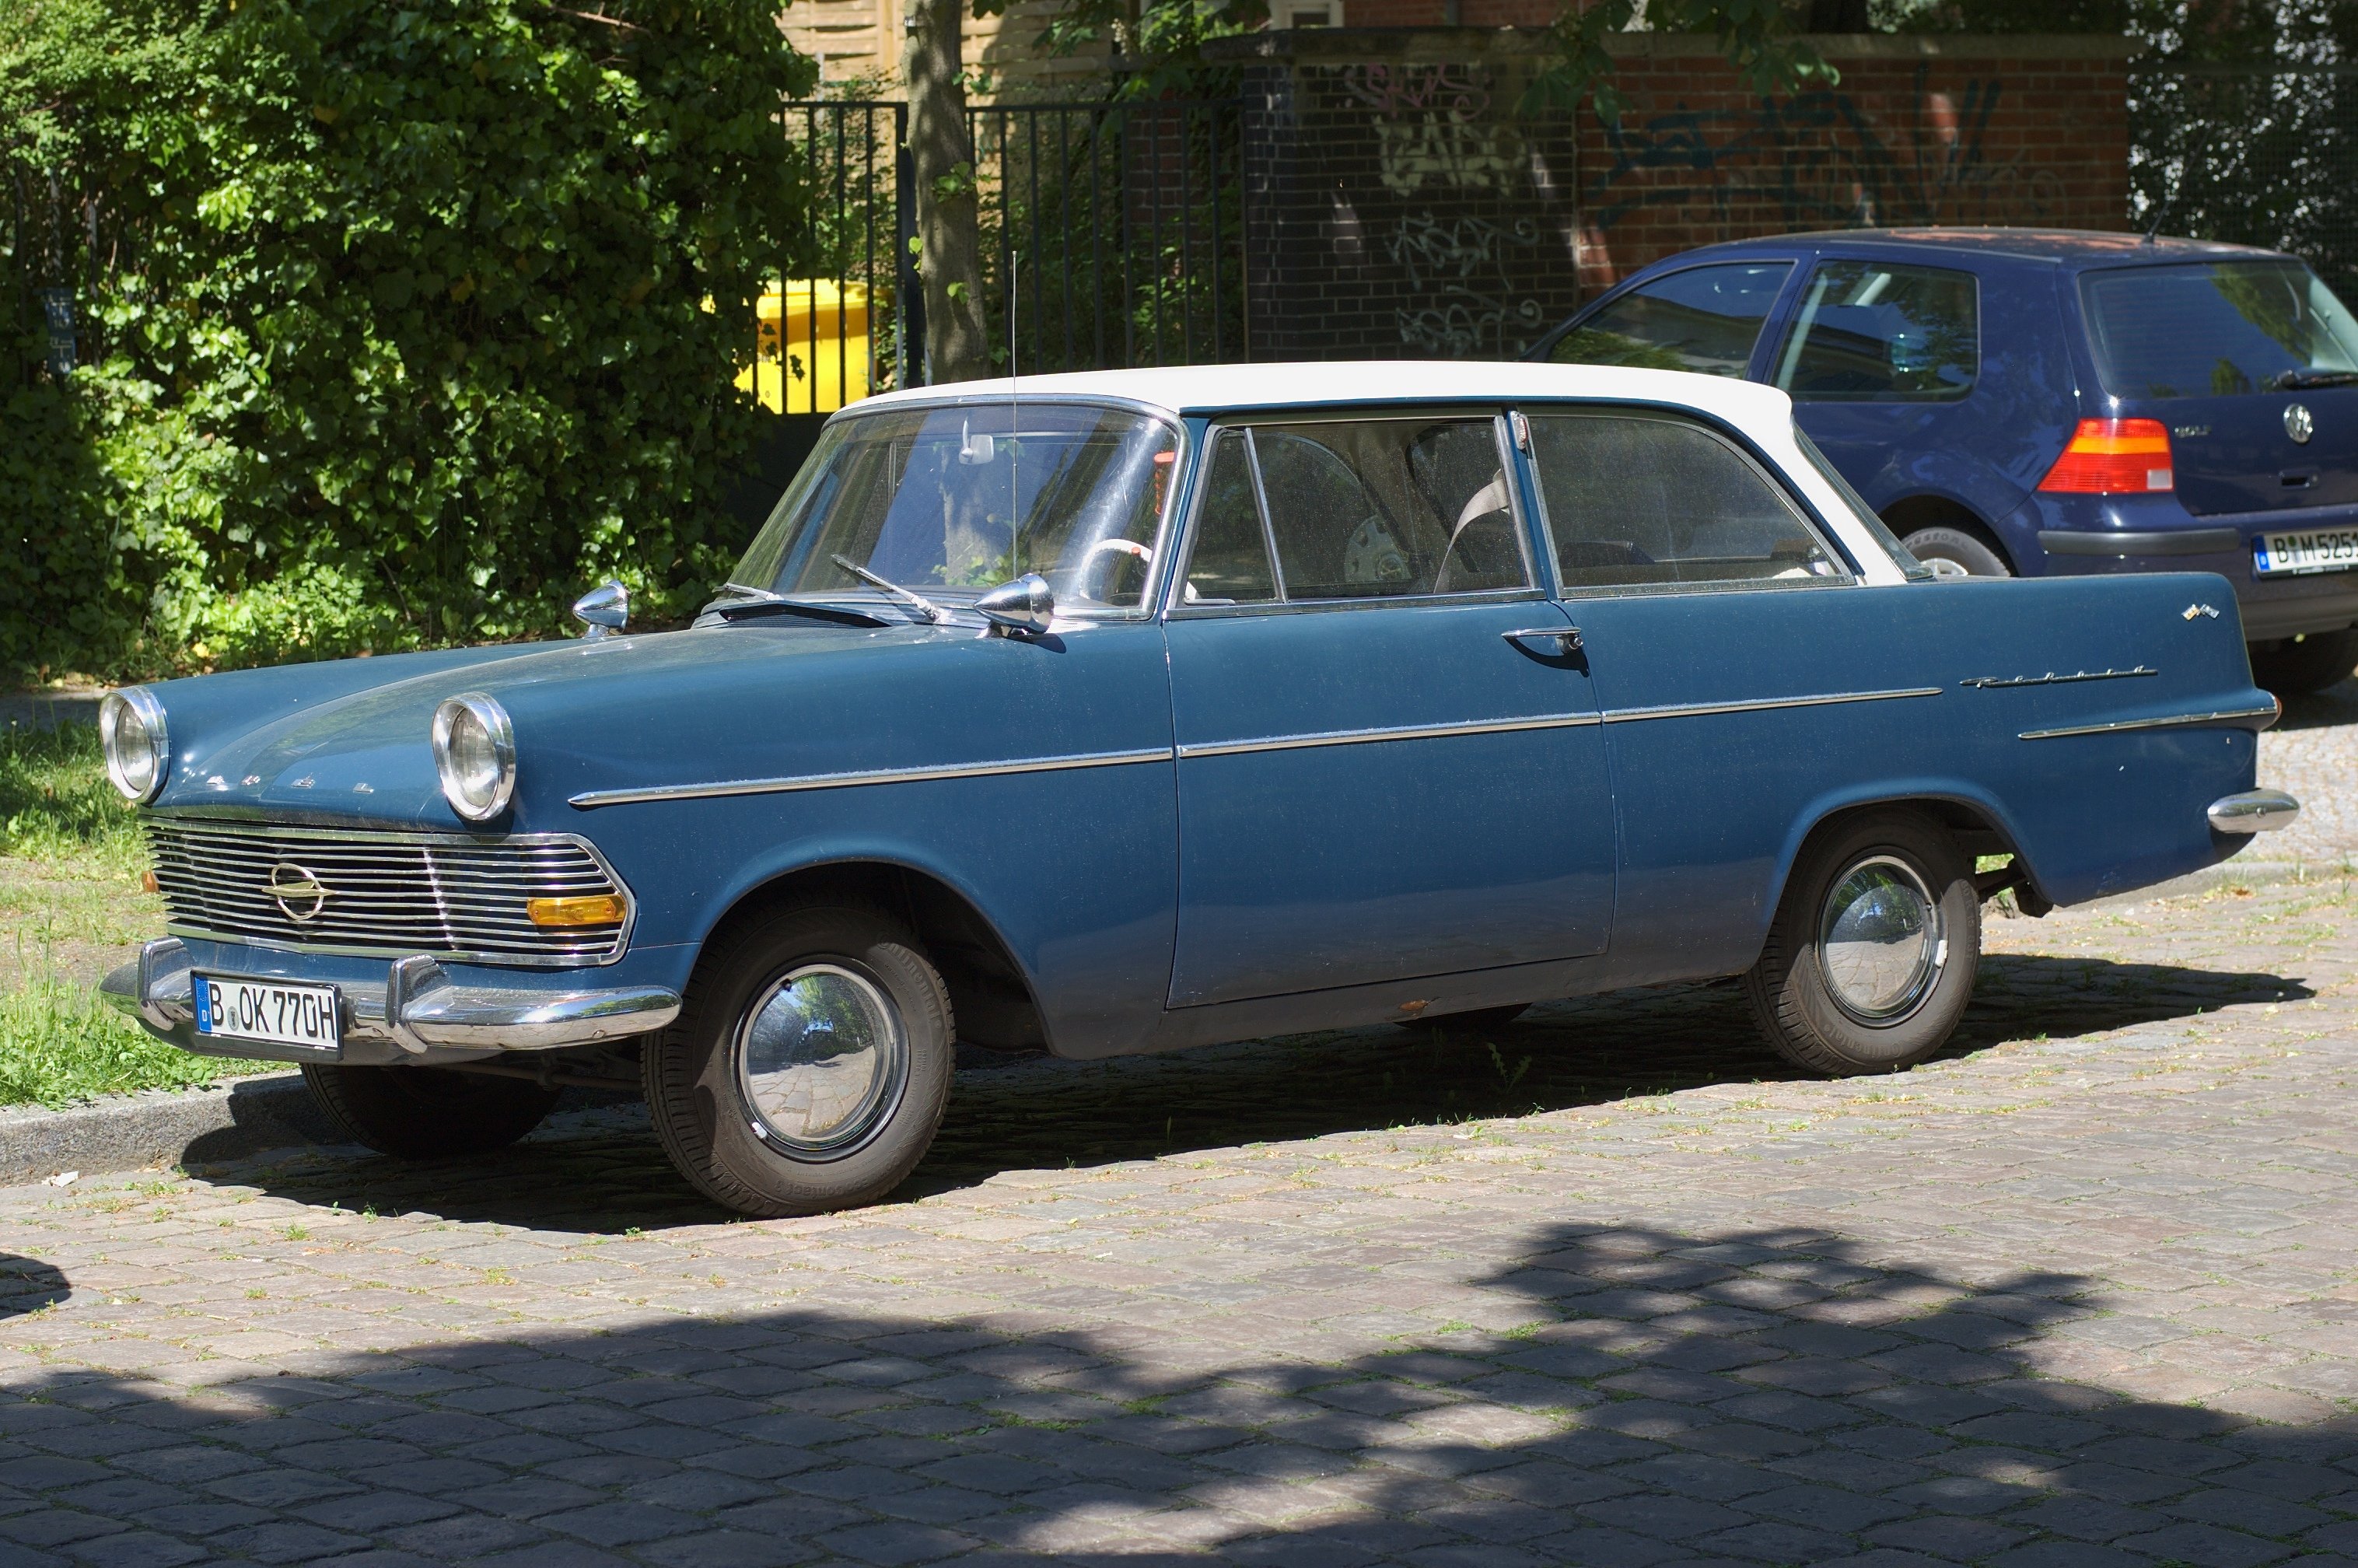
car, vehicle, classic car, 2012, f14, sedan, rawtherapee, germany, deutschland, berlin, pentax, opel, lenstagged, steffenzahn, k100d, justpentax, iamflickr, cosina, voigtlander, 58mm, nokton, 58mmf14, 58mm14, nokton58mmf14slii, 58mmf14nokton, cosinavoigtl nder, voigtl ndernokton58mmf14, rekord, antique car, land vehicle, automobile make, compact car, family car